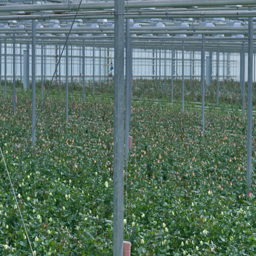
white and pink roses growing alongside each other in a greenhouse .